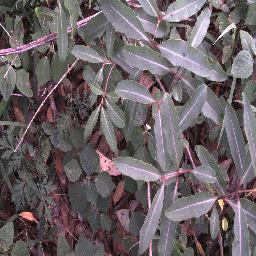
Label: rubber_vine